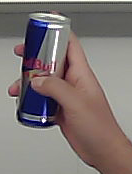
Product: redbull_energydrink